Dean Bailey

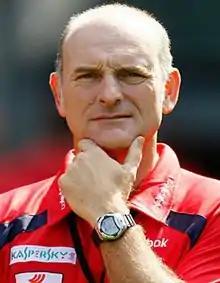
Bailey as Melbourne coach

Dean Bailey (18 January 1967 – 11 March 2014) was an Australian rules football player and coach. He played for the Essendon Football Club and was the senior coach of the Melbourne Football Club, as well as an assistant coach at Essendon and Port Adelaide and the Strategy & Innovation Coach at the Adelaide Football Club (Adelaide Crows). Bailey died of lung cancer on 11 March 2014.